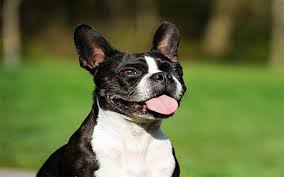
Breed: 230-n000084-Boston_bull